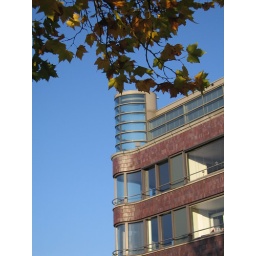
Architecture in DetailArchitectuur in DetailUtrecht, Nederland, The Netherlands, gebouw en boom, building and tree